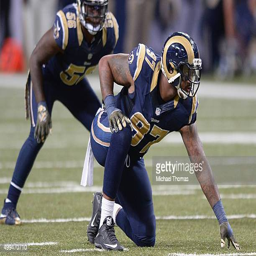
american football player during a game against sports team